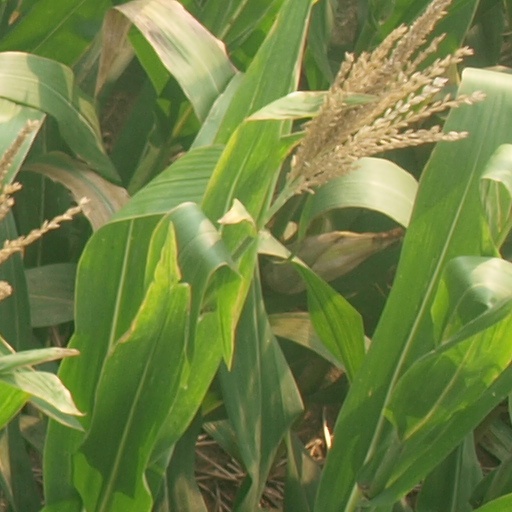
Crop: maize; corn